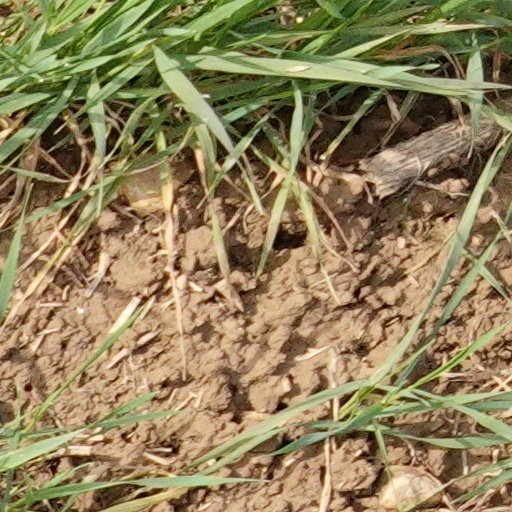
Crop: wheat